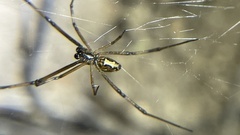
Species: Lactrodectus_hesperus